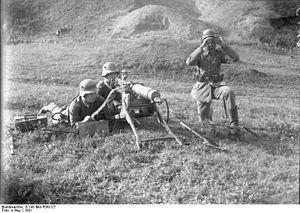
La Reichswehr [ˈʀaɪ̯çsˌveːɐ̯], littéralement « défense du Reich », était l'armée de la république de Weimar, de 1919 à 1935. Son organisation reposait sur le traité de Versailles. Son nom, qui apparait en mars 1919 après la disparition de la Deutsches Heer, est officialisé en janvier 1921. La Reichswehr disparaît avec la création de la Wehrmacht, en mars 1935. Les vainqueurs de novembre 1918 voulurent — sans succès — imposer à cette armée des limitations matérielles afin de lui ôter toute velléité de revanche. Ces restrictions, plus ou moins respectées au début de la République, furent très amplement dépassées après l'avènement d'Adolf Hitler en 1933.
Une mitrailleuse lourde ou HMG est une classe de mitrailleuse de dimension et masse plus importante que les mitrailleuses légères ou les fusils mitrailleuses. L'usage de munitions de calibre supérieur augmente également le pouvoir destructeur de ces armes. Du fait de leur poids et encombrement important, elles sont destinées à mettre monter sur des trépieds ou des véhicules.